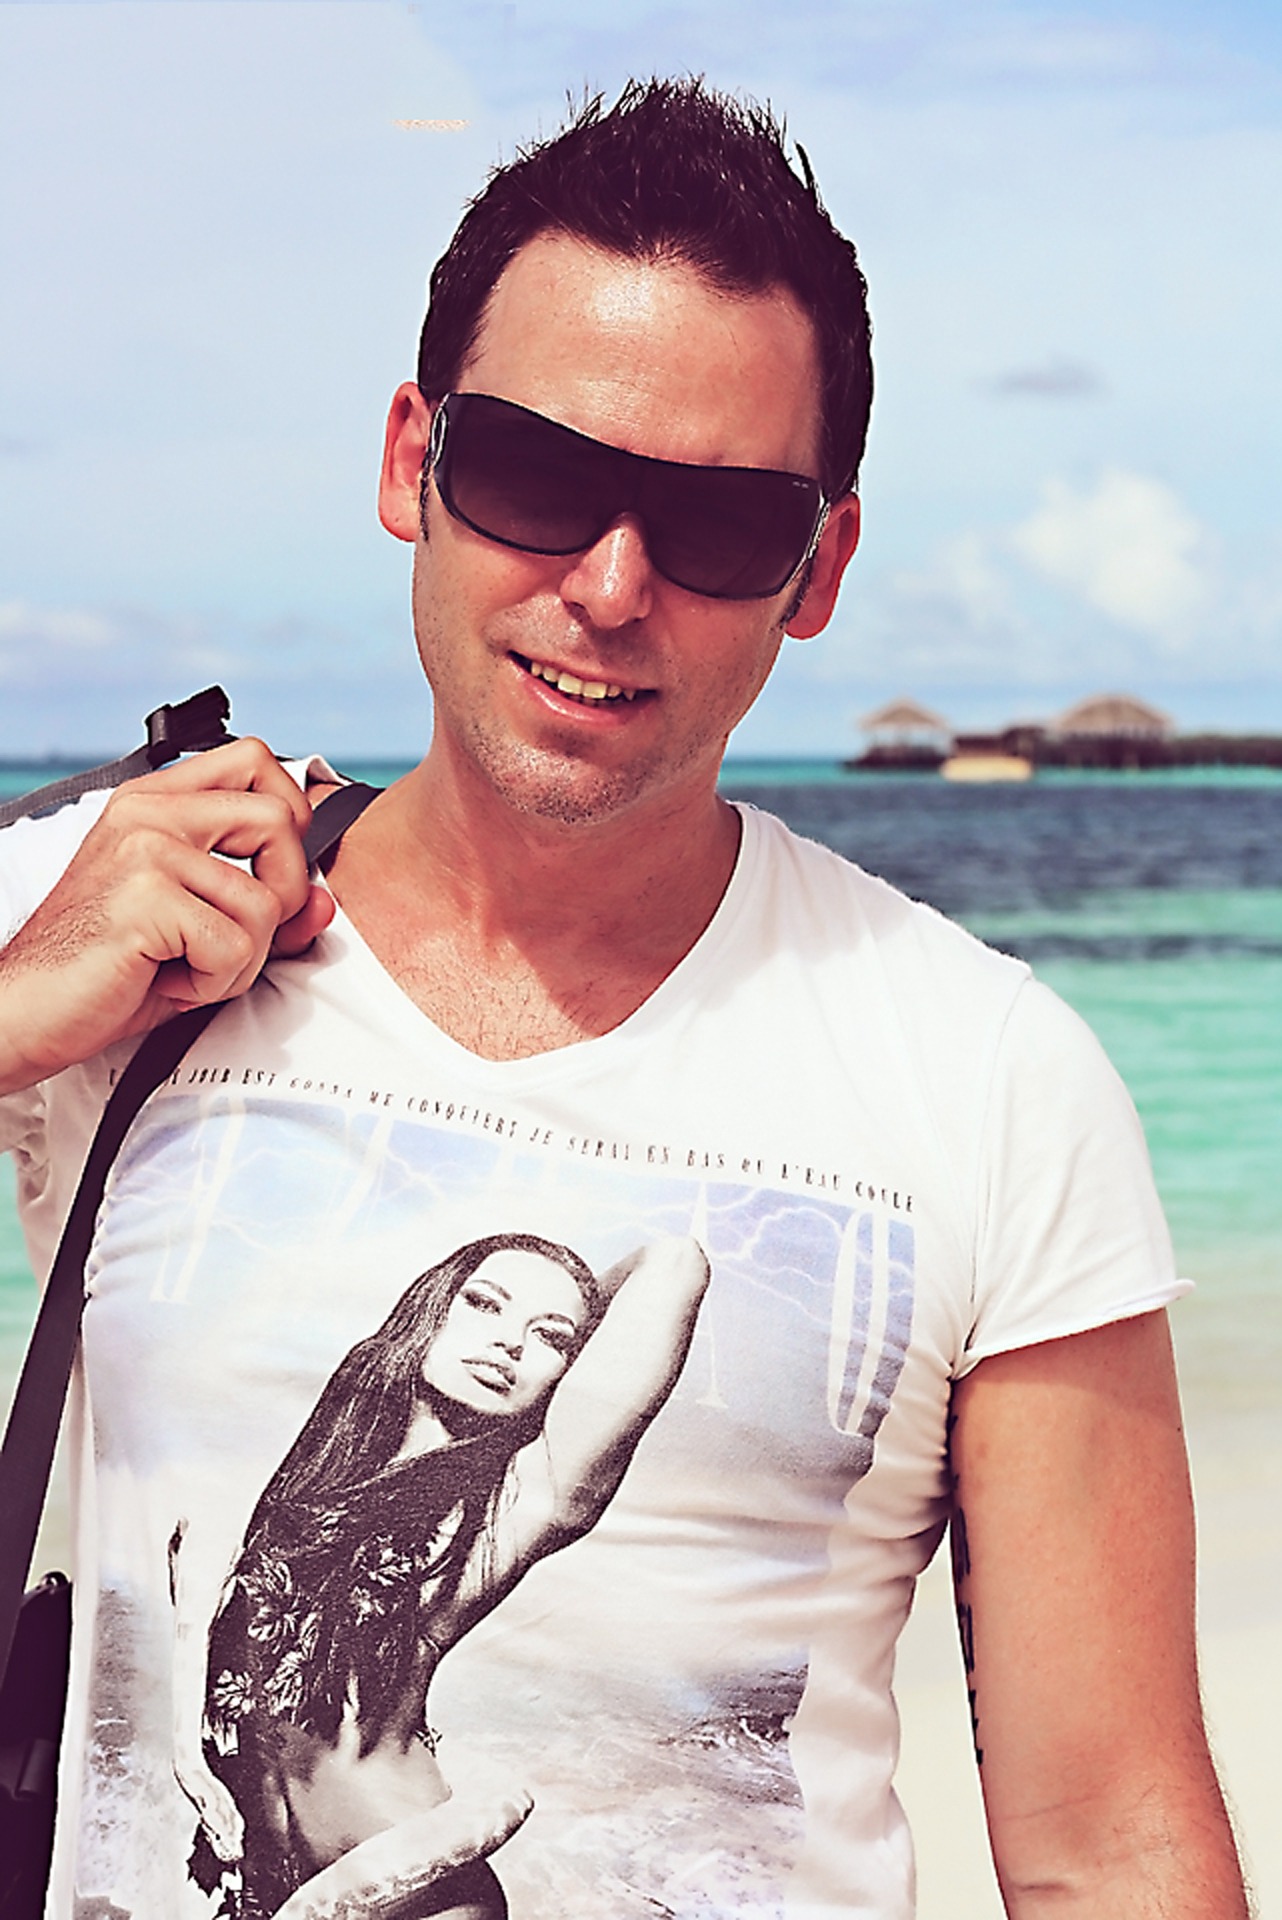
man, beach, sea, person, people, boy, vacation, male, portrait, model, spring, relax, clothing, facial expression, season, smile, face, fun, cool, holidays, sunglasses, glasses, photograph, beauty, image